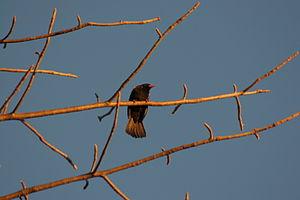
Le genre Bubalornis regroupe deux espèces de passereaux appartenant à la famille des Ploceidae.